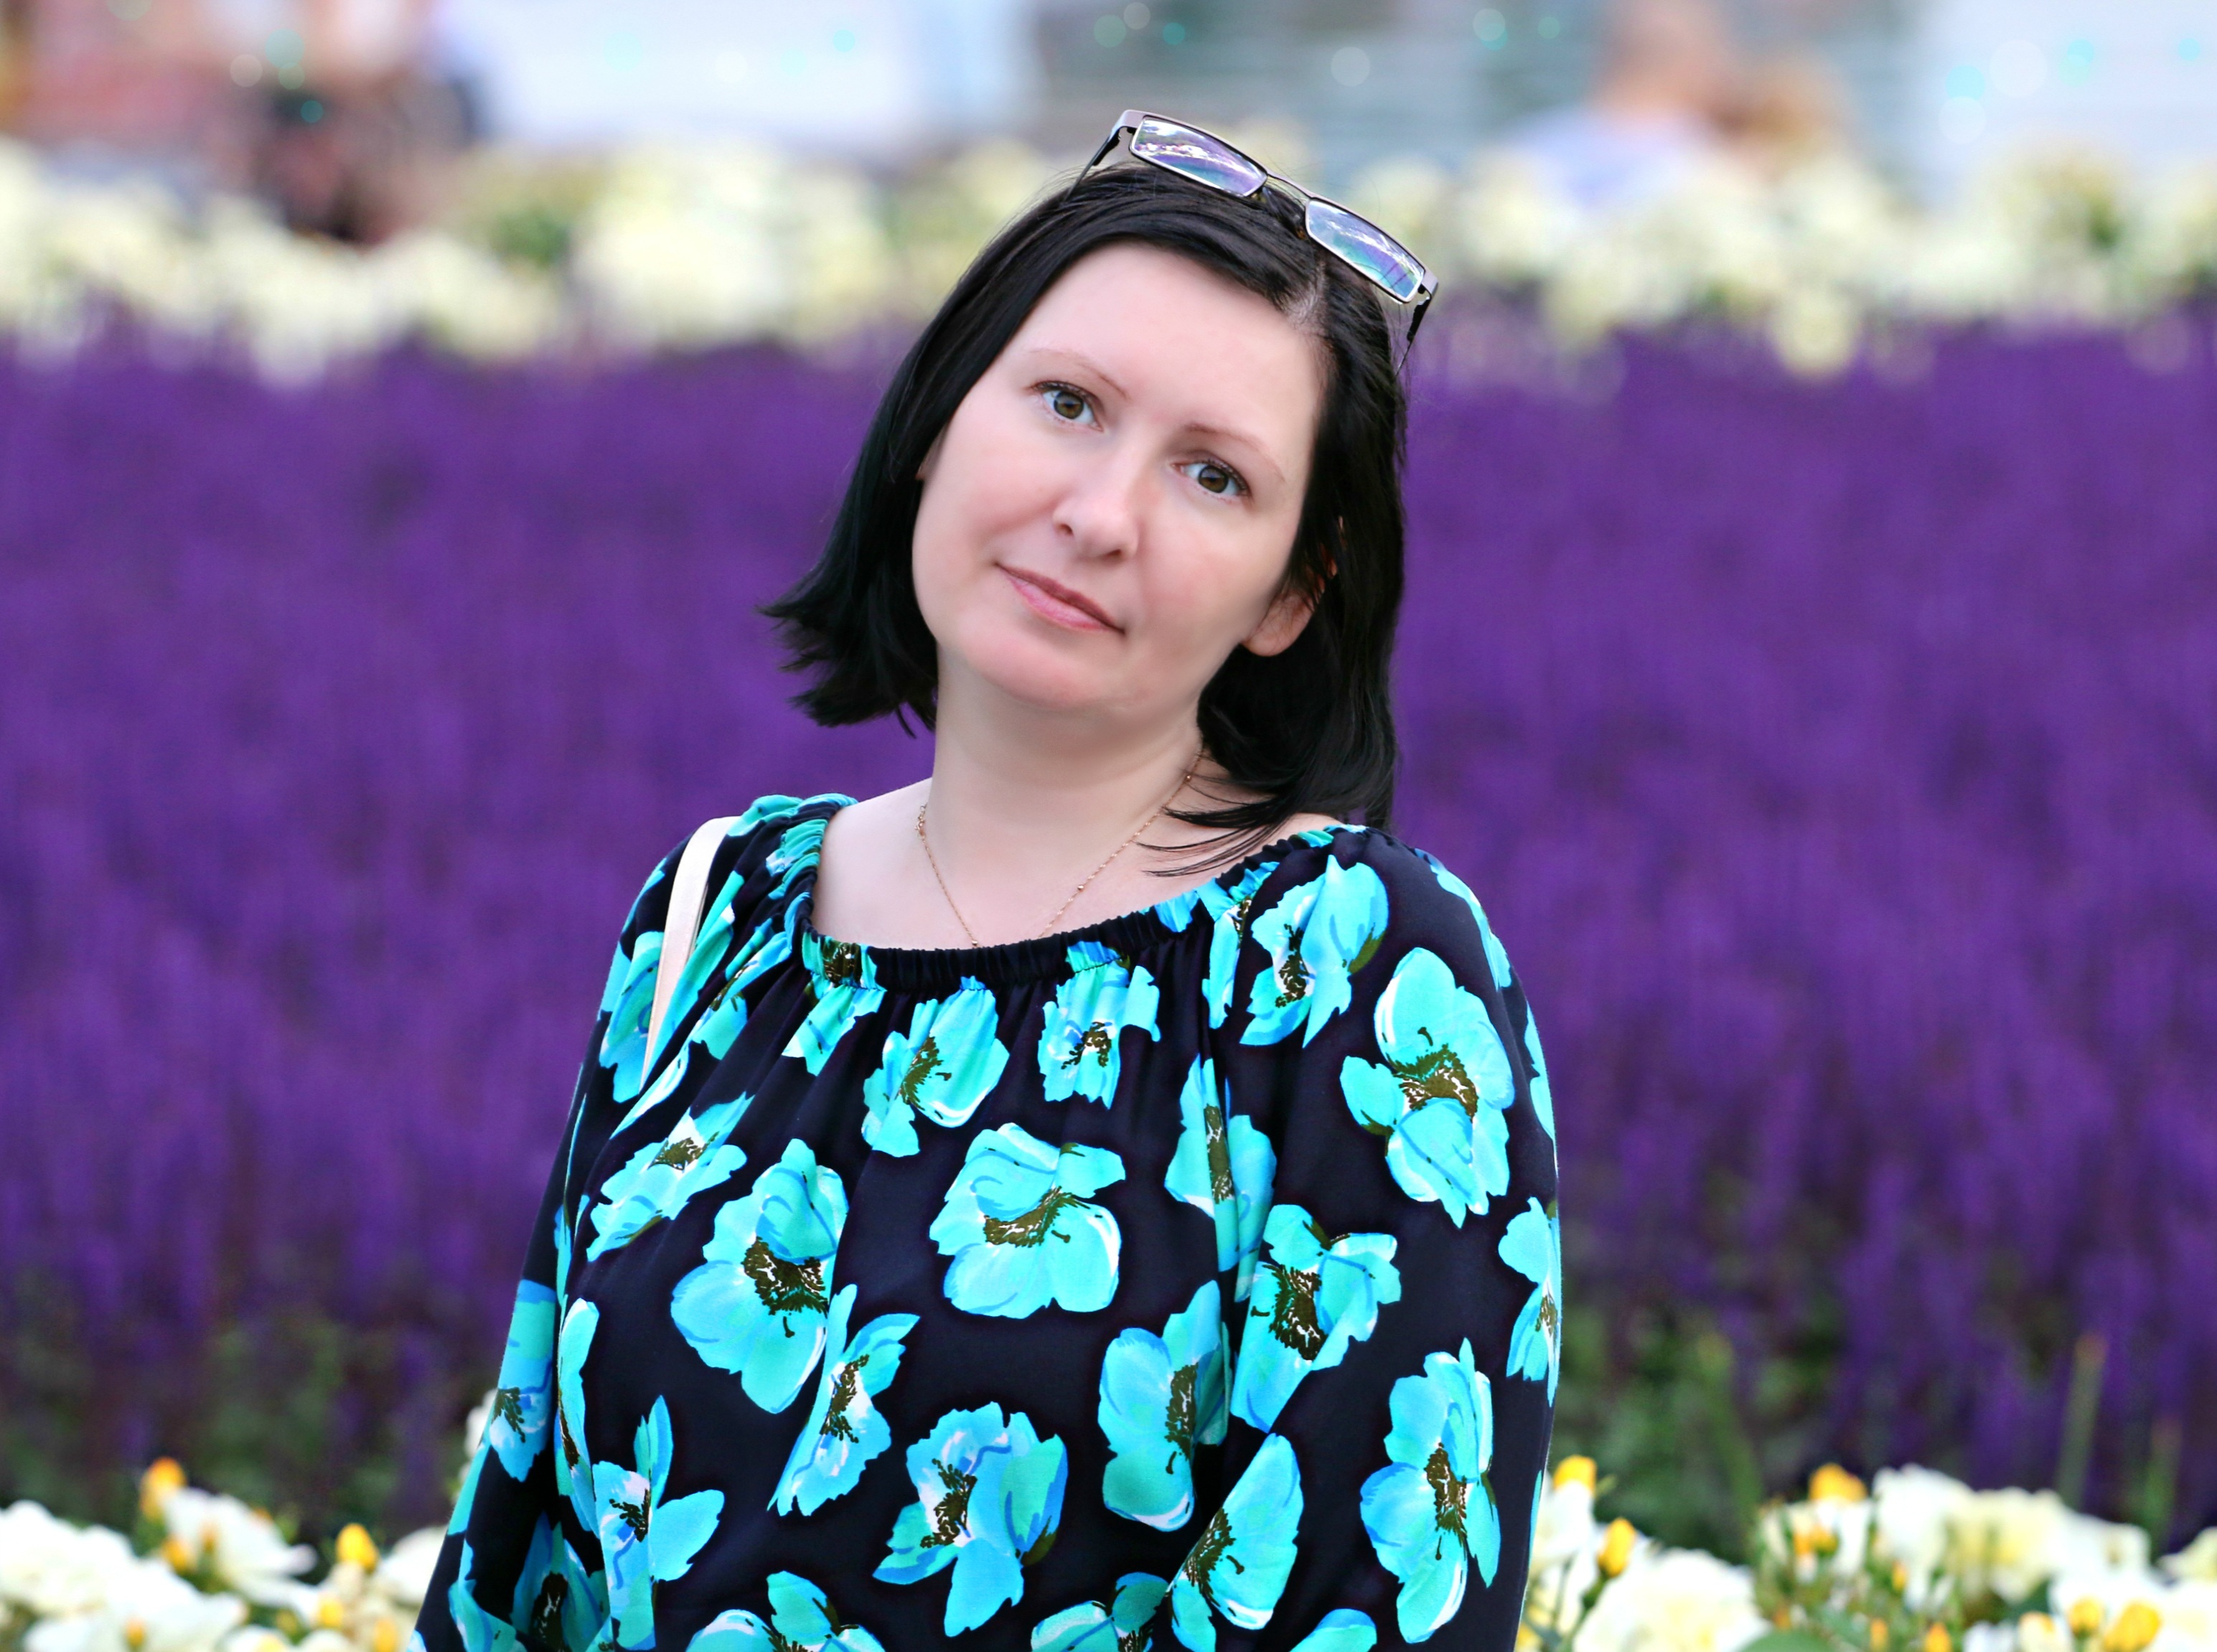
nature, person, plant, girl, photography, flower, purple, cute, love, portrait, spring, green, child, fashion, blue, clothing, lady, season, smile, stroll, dress, beauty, beautiful, photo shoot, portrait photography